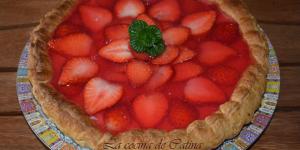
tarta de fresa con hojaldre y crema pastelera